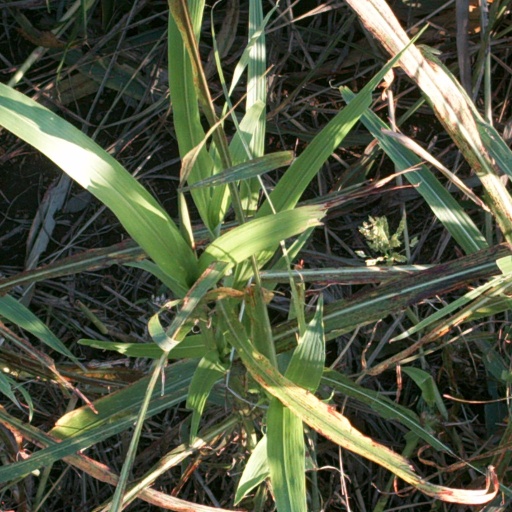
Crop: sorghum